Operation Orator

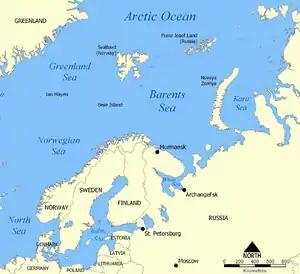

A Search & Strike Force (S&SF), commanded by Group Captain Frank Hopps, was to fly to north Russia and operate over the Barents Sea. The maritime strike element comprised 16 Handley Page Hampden torpedo-bombers each from 144 Squadron, Royal Air Force (RAF) and 455 Squadron, Royal Australian Air Force (RAAF). The search element comprised nine Catalinas detached from 210 Squadron RAF from RAF Sullom Voe, in Shetland, to operate from Lake Lakhta near Arkhangelsk, to keep watch on the waters north of Altafjord and a section of three RAF 1 Photographic Reconnaissance Unit (1 PRU) Extra-Super-Long-Range Spitfire PR Mk IV(D) flown from RAF Sumburgh in Shetland, to operate from Afrikanda to watch over "Tirpitz". The Spitfires and Catalinas were to keep watch on the bigger ships in Norwegian waters, including the battleship "Tirpitz", to attack them at the first opportunity.